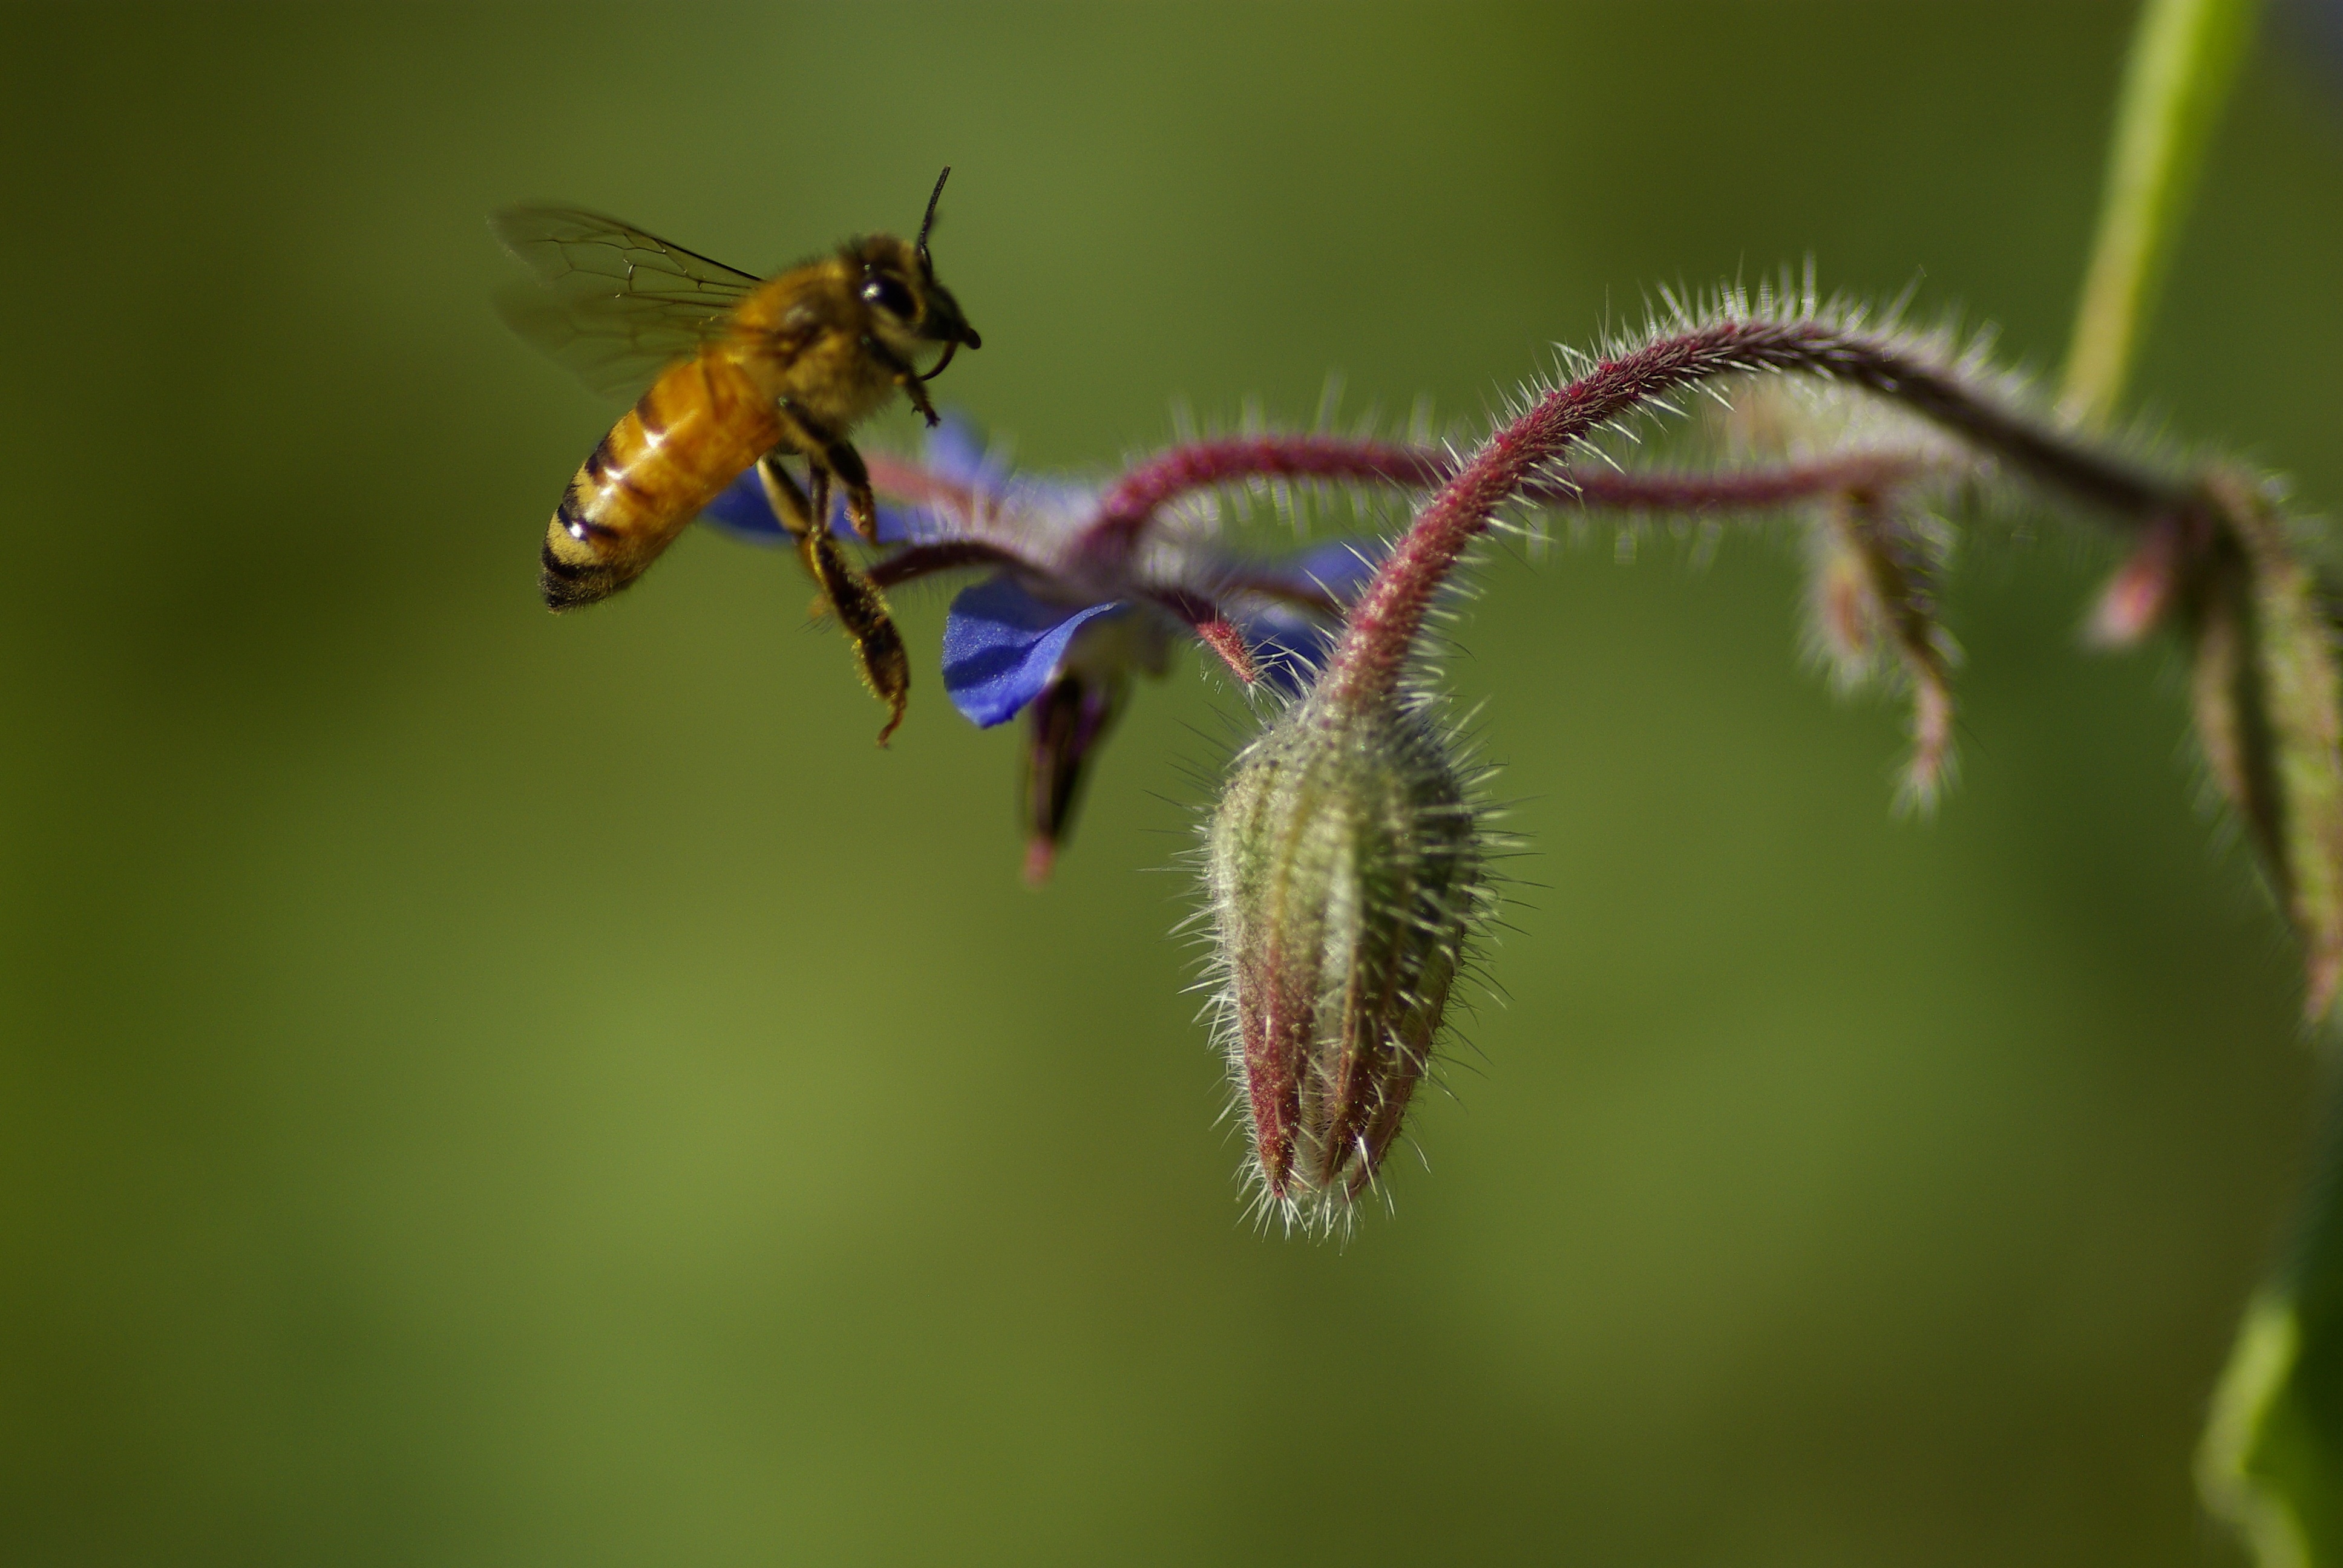
nature, plant, photography, flower, fly, green, insect, botany, garden, flora, fauna, invertebrate, close up, bee, nectar, macro photography, the pods, honey bee, plant stem, membrane winged insect